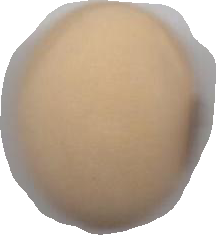
Variety: Anjasmoro